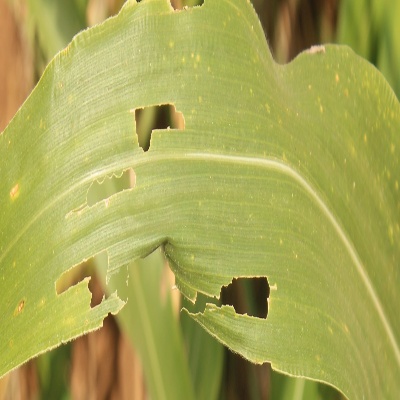
Crop: Maize
Condition: fall armyworm